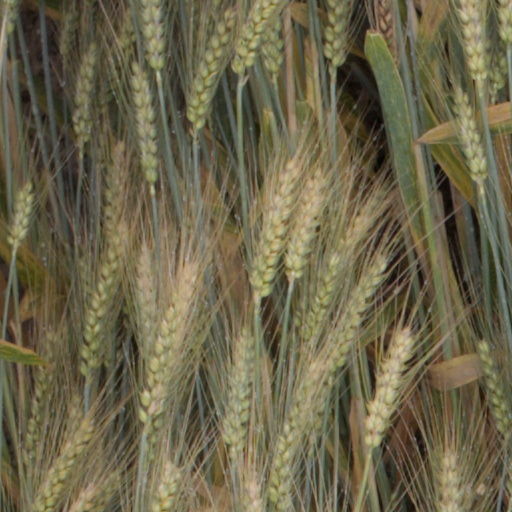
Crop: wheat